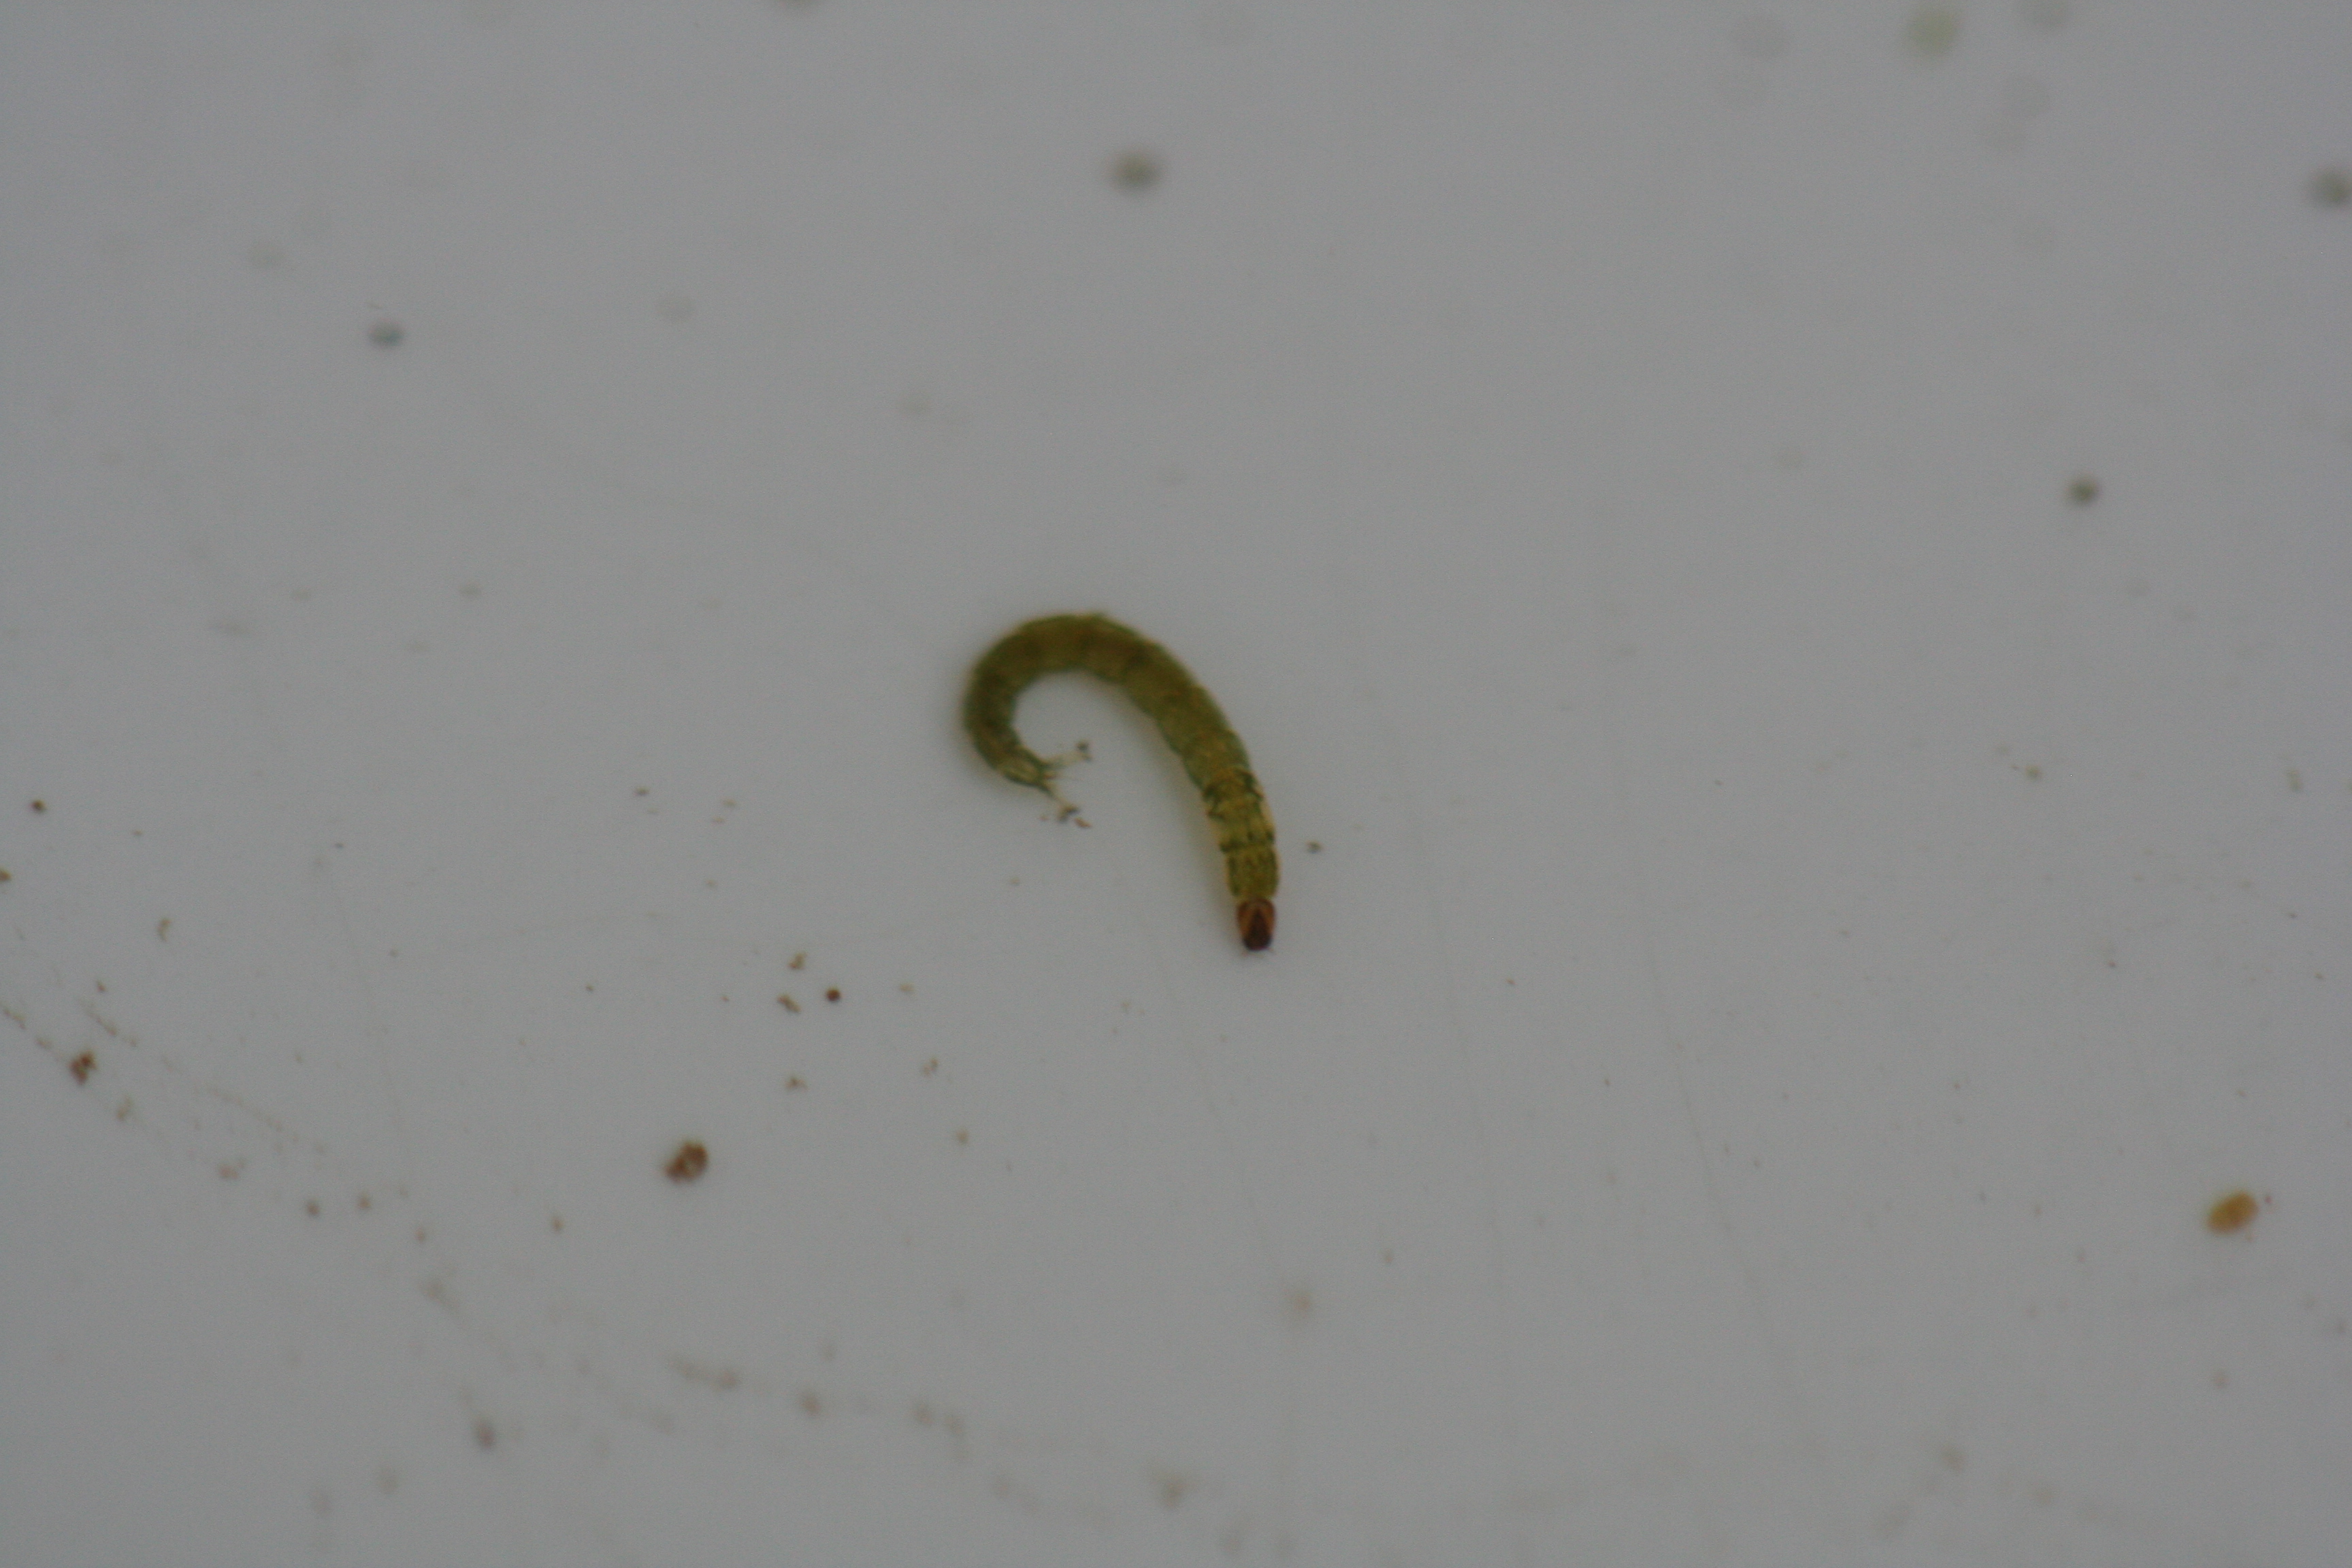
Macroinvertebrate group: true_flies